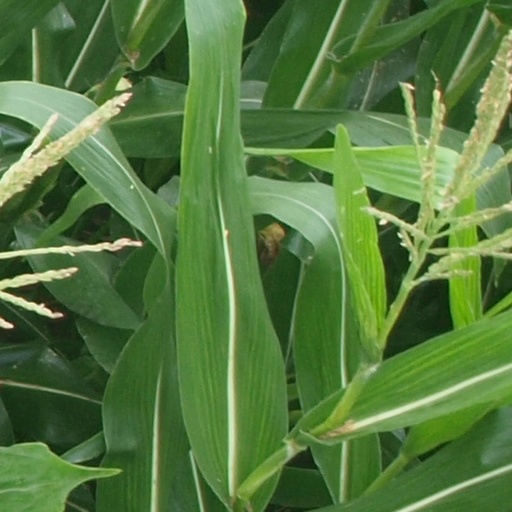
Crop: maize; corn